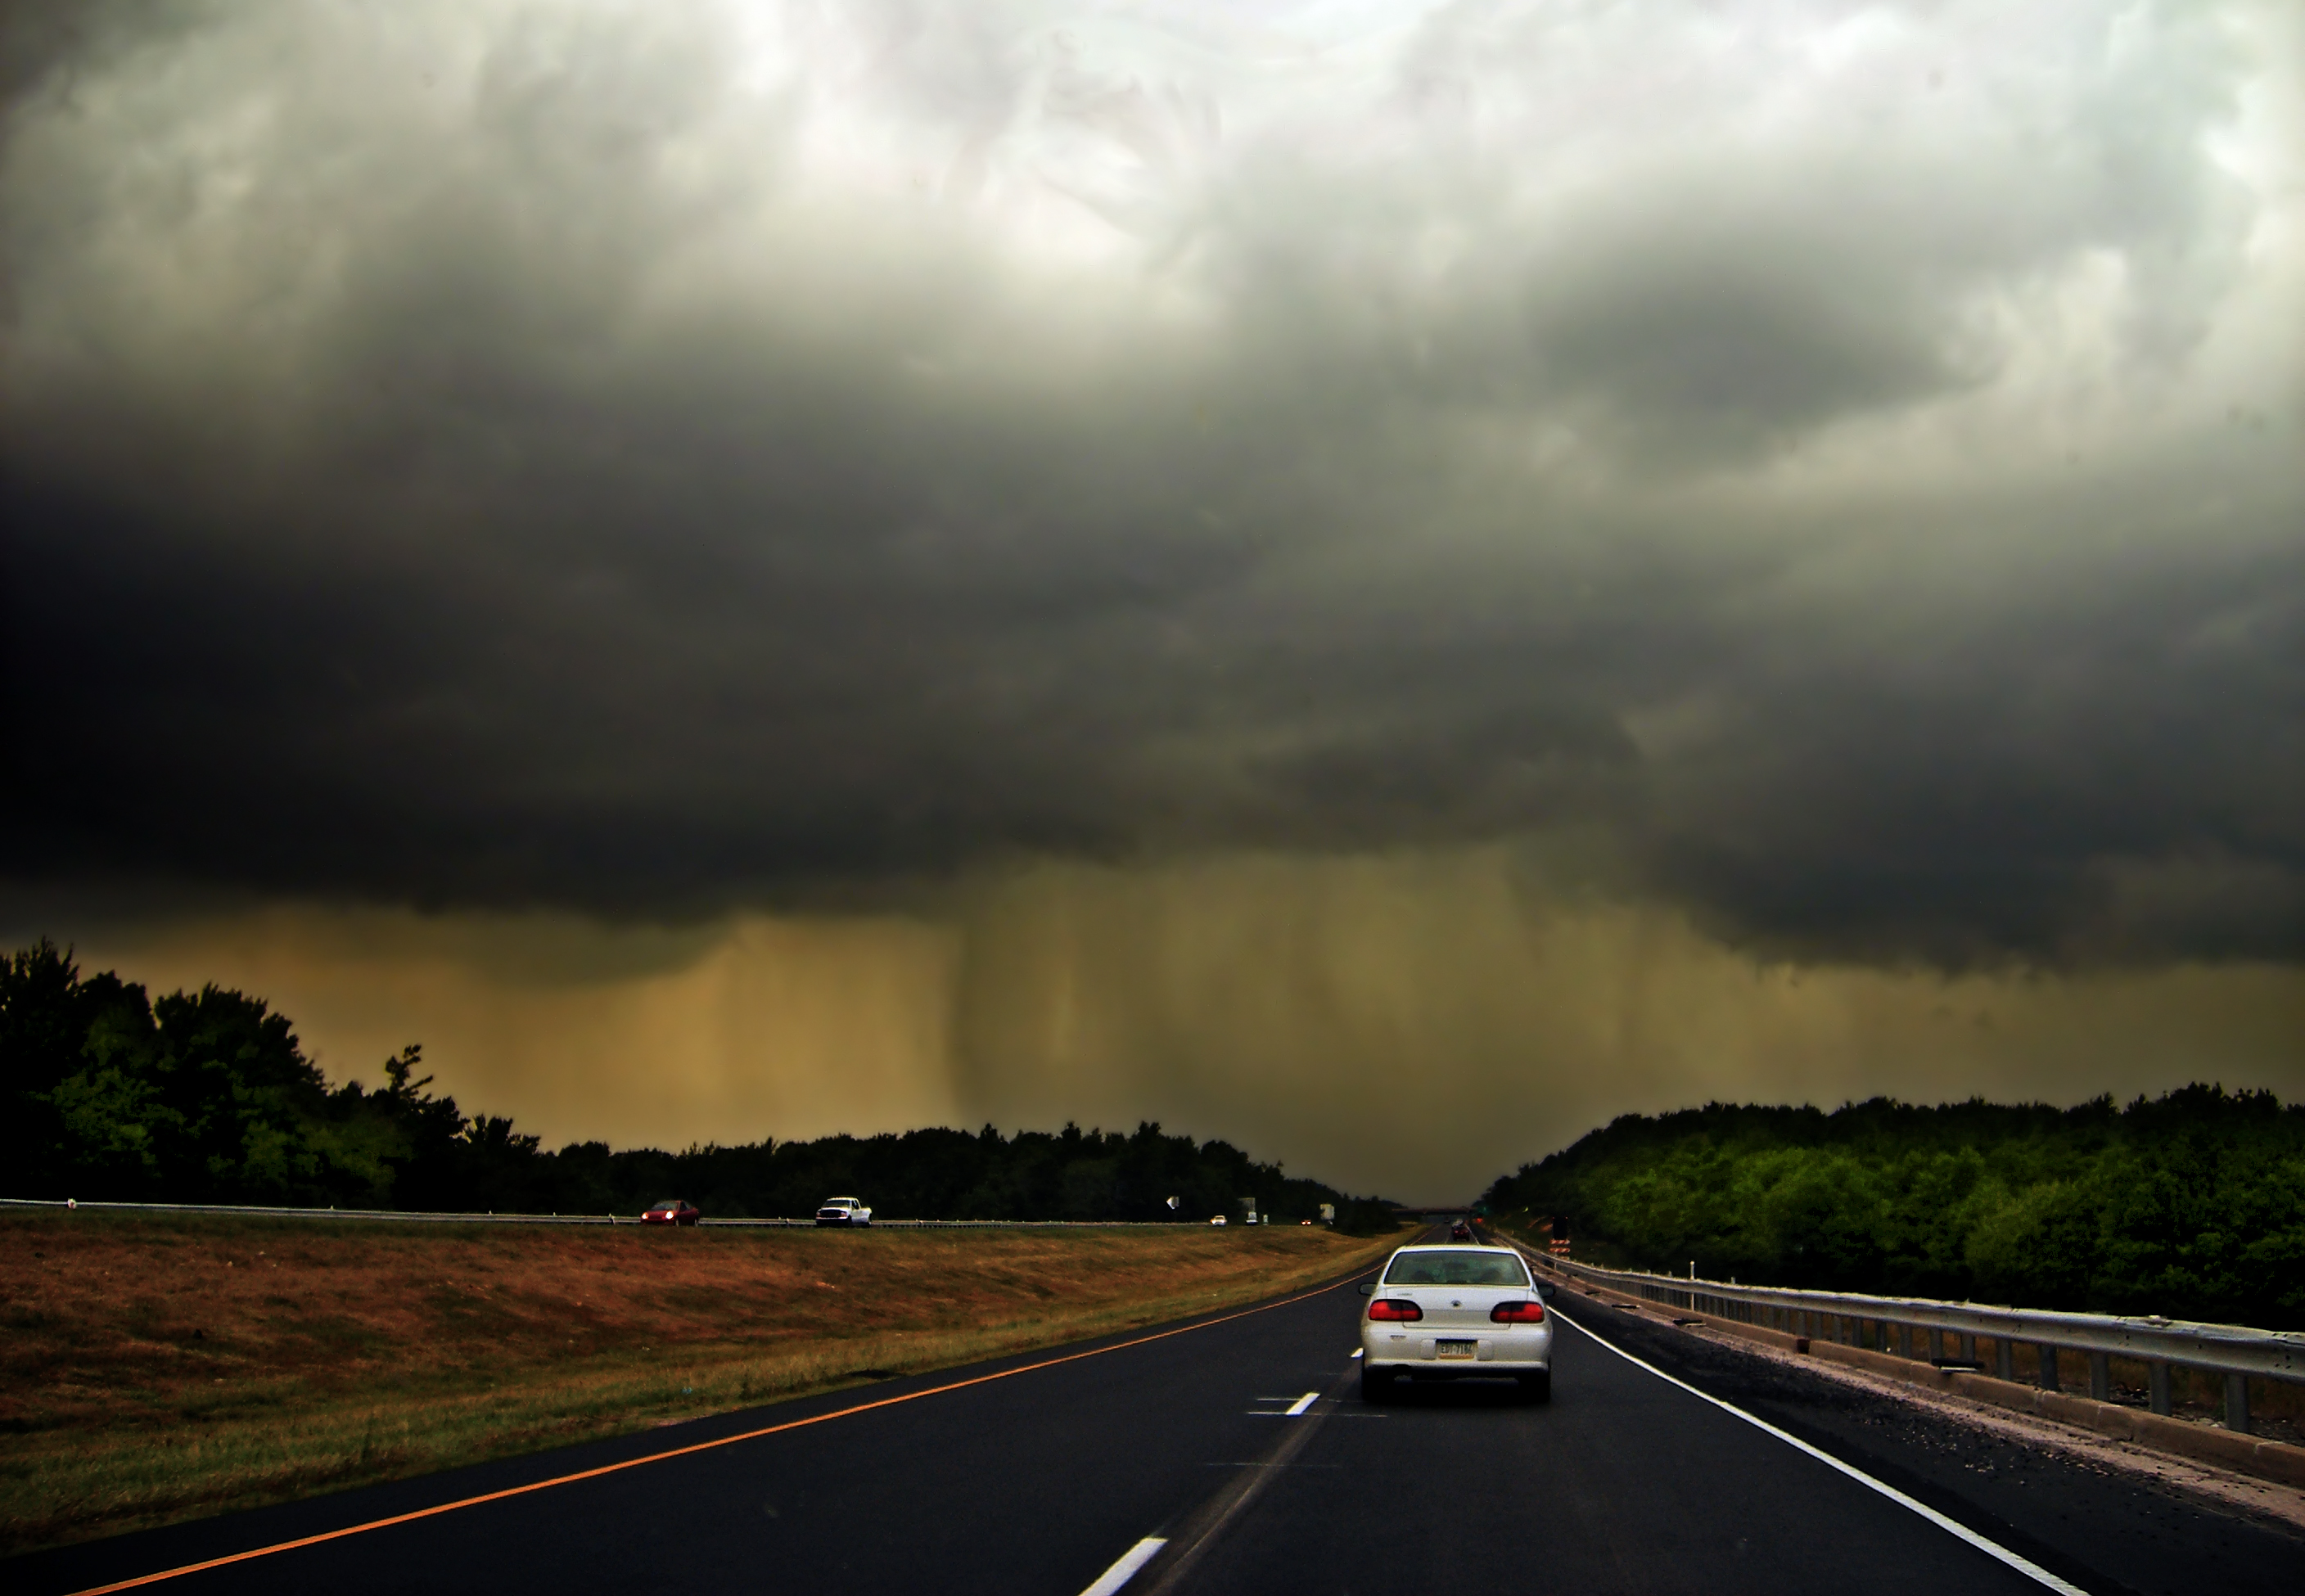
cloud, sky, road, highway, driving, summer, weather, storm, creativecommons, clouds, infrastructure, monroecounty, poconos, lowlight, thunderstorm, pennsylvania, cumulonimbus, i380, interstate380, atmospheric phenomenon